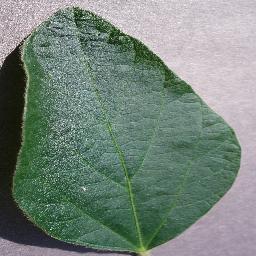
Label: Soybean___healthy